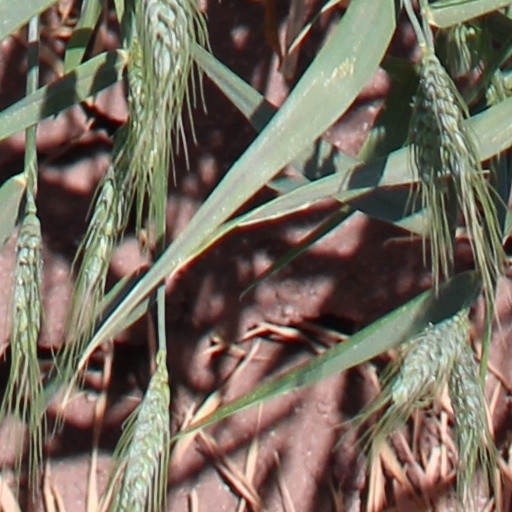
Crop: wheat